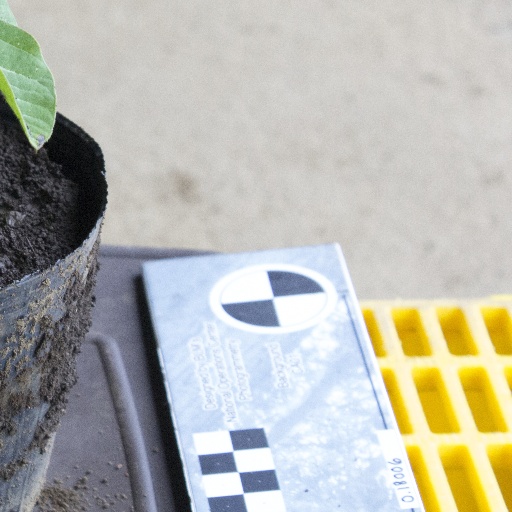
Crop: soybean